Glutethimide

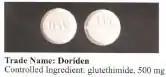
Doriden

Glutethimide was developed Ciba Specialty Chemicals in 1954, and approved for medical use in the United States by the U.S. FDA in 1957. It was indicated for treating insomnia, and branded Doriden by Ciba. Generic trade names that followed included Elrodorm and Noxyrom. Following the passage of the Controlled Substances Act of 1970 in the U.S., followed by the creation of the U.S. Drug Enforcement Agency (DEA) in 1973, the "War on Drugs" began to prioritize the criminalization of combination drugs containing controlled substances.